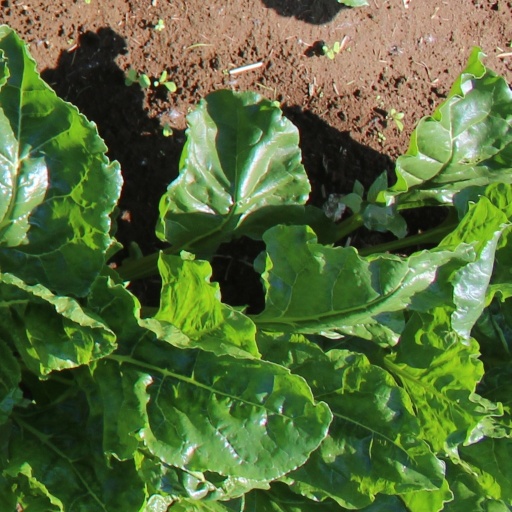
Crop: sugar beet